Political positions of Bernie Sanders

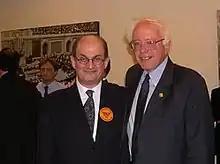
Sanders and Salman Rushdie in 2004 protesting section 215 of the USA Patriot Act

Bernie Sanders is an American politician who has served as a senator from Vermont since 2007. Having held various public offices since 1981, he is an independent and a self-described democratic socialist.